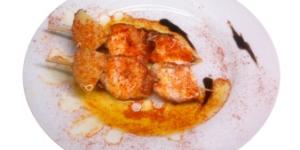
pincho de pulpo